USS Edsall (DD-219)

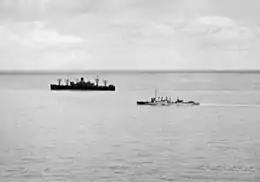
"Edsall" and USAT "Willard A. Holbrook" off Java, 15 February 1942

On 26 February, she steamed from Tjilatjap with her sister ship to rendezvous with the converted seaplane tender , which was bringing in P-40E fighters and U.S. Army Air Forces (USAAF) personnel for the defense of Java. On 27 February, the three ships were attacked by sixteen Mitsubishi G4M "Betty" bombers of the Imperial Japanese Navy Air Service's "Takao Kōkūtai", led by Lieutenant Jiro Adachi, flying out of Den Pasar airfield on Bali, escorted by fifteen Mitsubishi A6M2 "Reisen" (Zero) fighters. The attack damaged "Langley" so severely that she had to be scuttled. "Edsall" picked up 177 survivors, and "Whipple" 308.